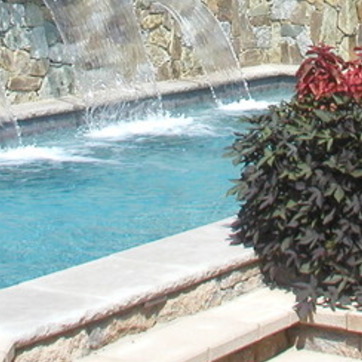
Material: water